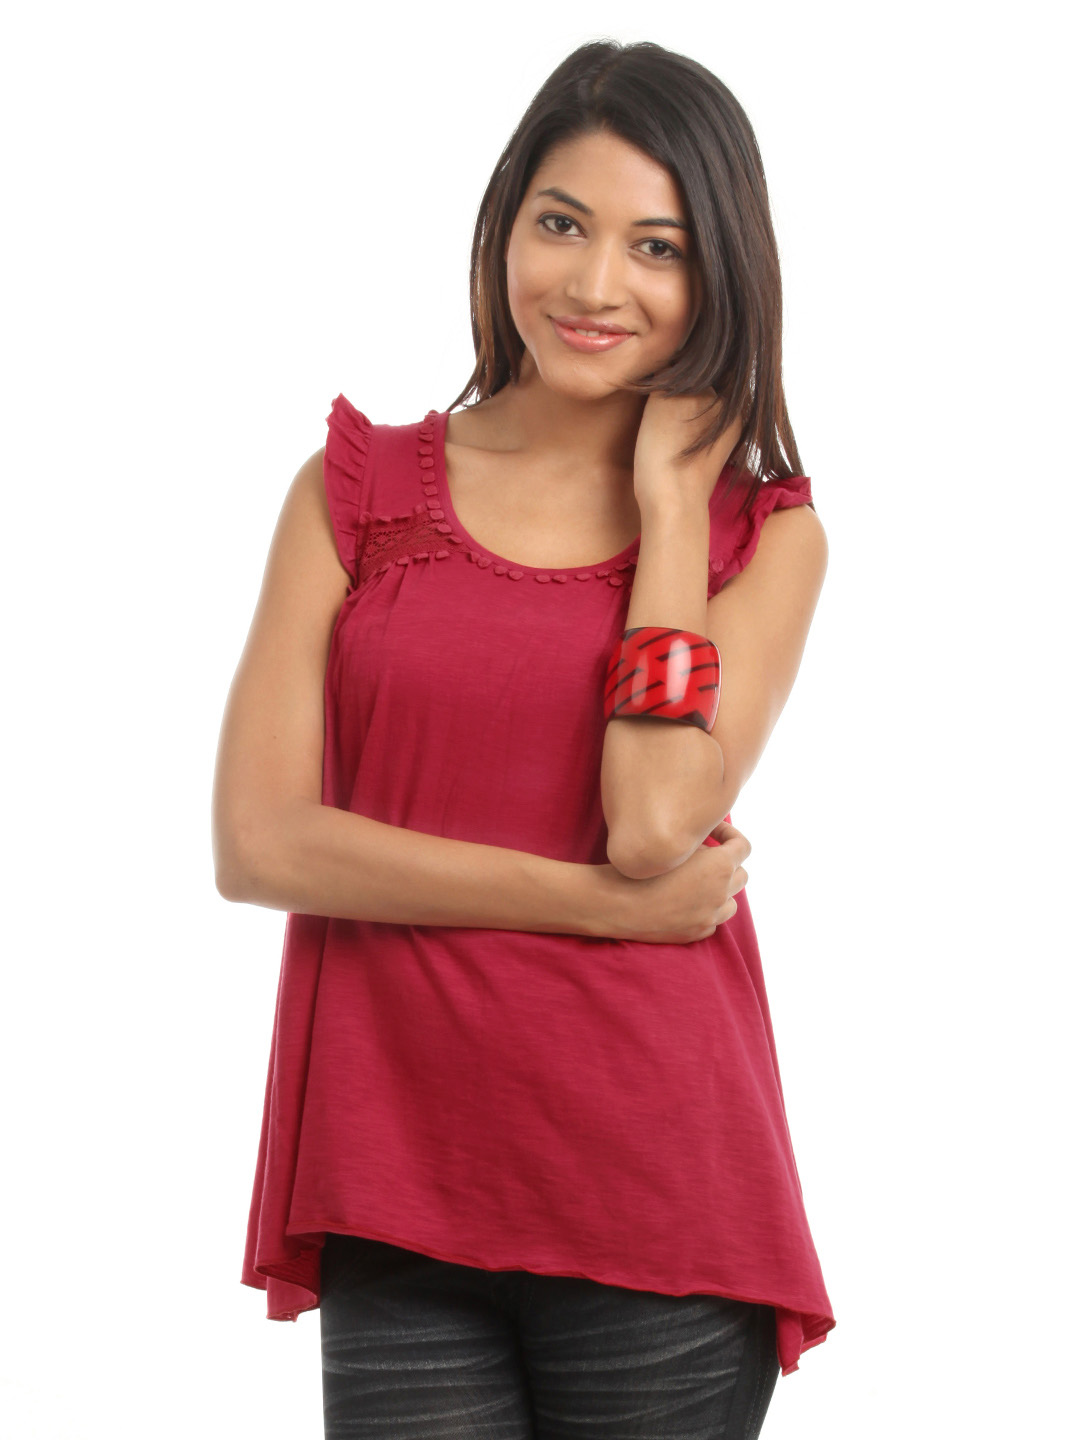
Mineral Women Red Top
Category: Apparel / Topwear / Tops
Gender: Women
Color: Red
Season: Summer 2012
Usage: Casual